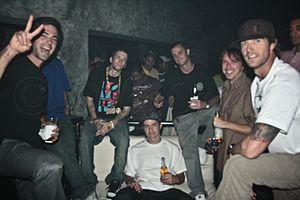
Skate est un jeu vidéo de skateboard développé par EA Black Box et édité par Electronic Arts sorti sur PlayStation 3 et Xbox 360 le 24 septembre 2007 aux États-Unis et le 11 octobre 2007 en France et en Europe. Le jeu a connu deux suites, Skate 2 et Skate 3, ainsi qu'un dérivé pour Nintendo DS et Wii appelé Skate It.